Chen Baozhen

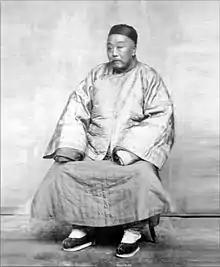

Chen Baozhen (1831–1900) was a Chinese statesman and reformer during the Qing dynasty.